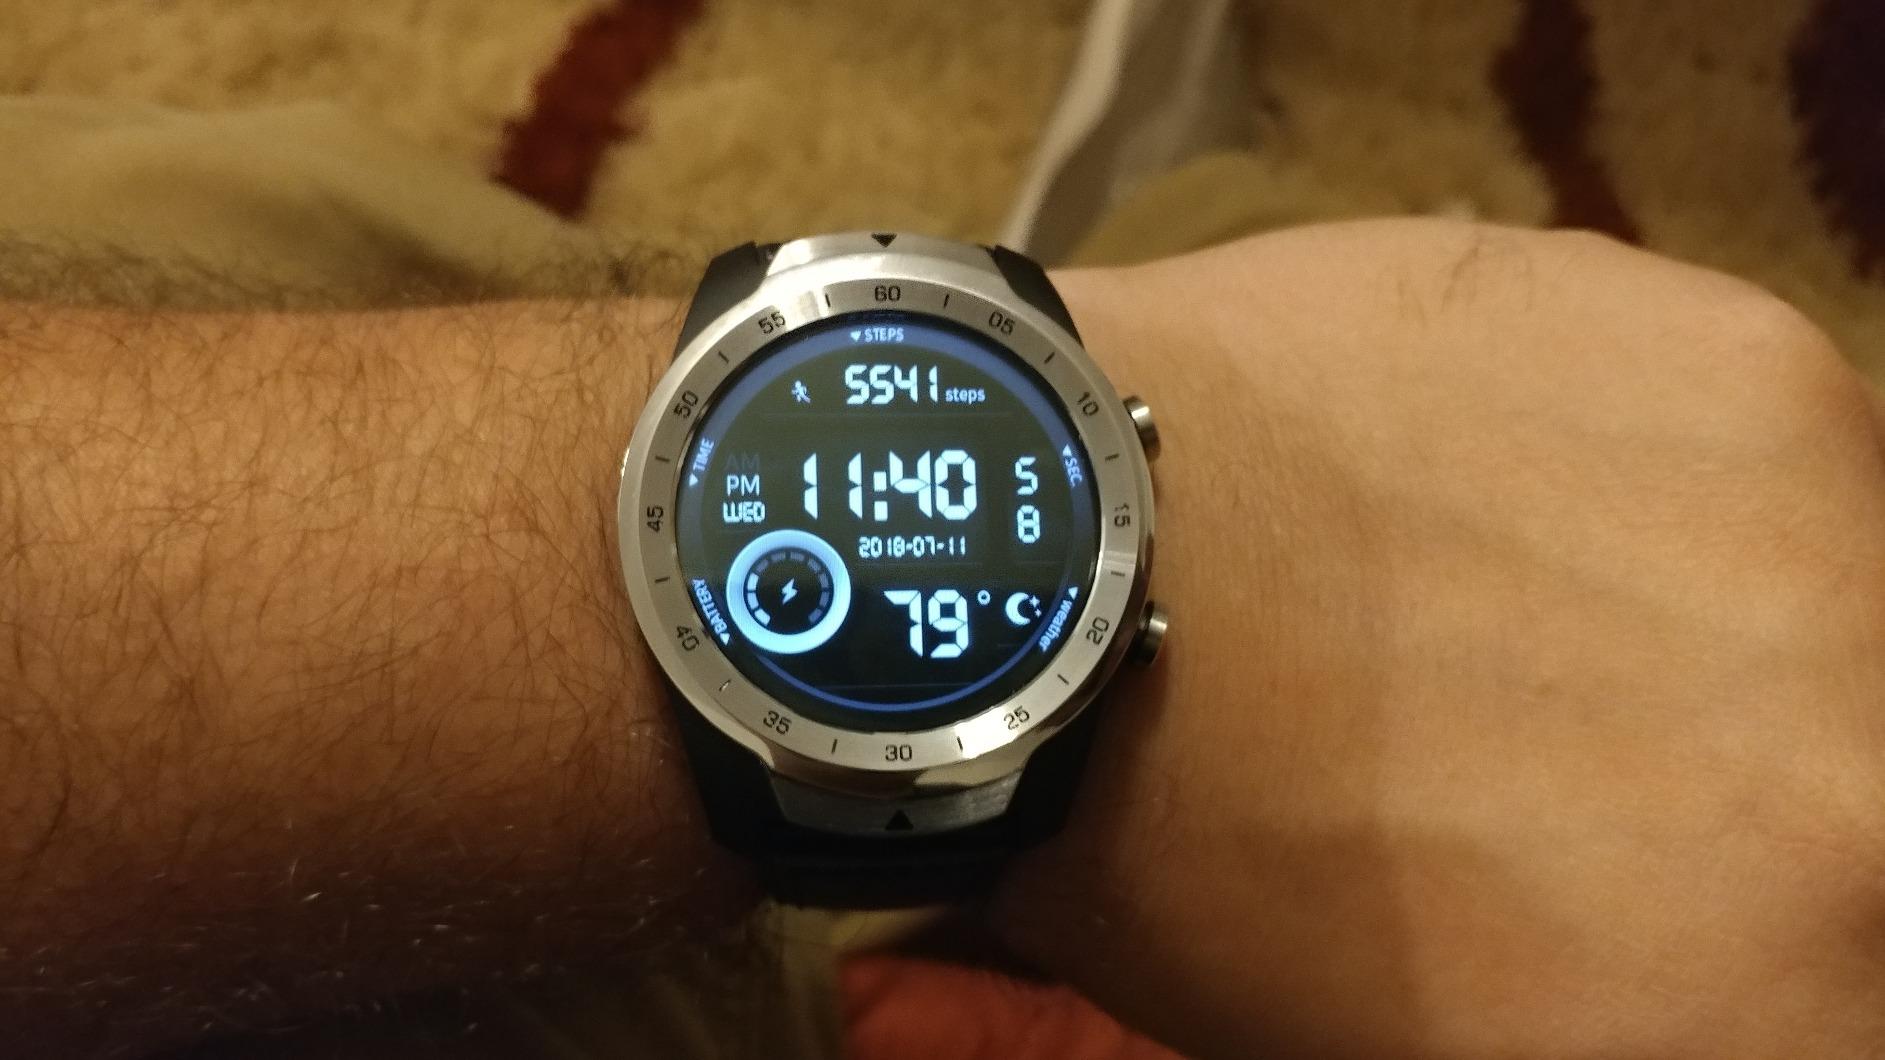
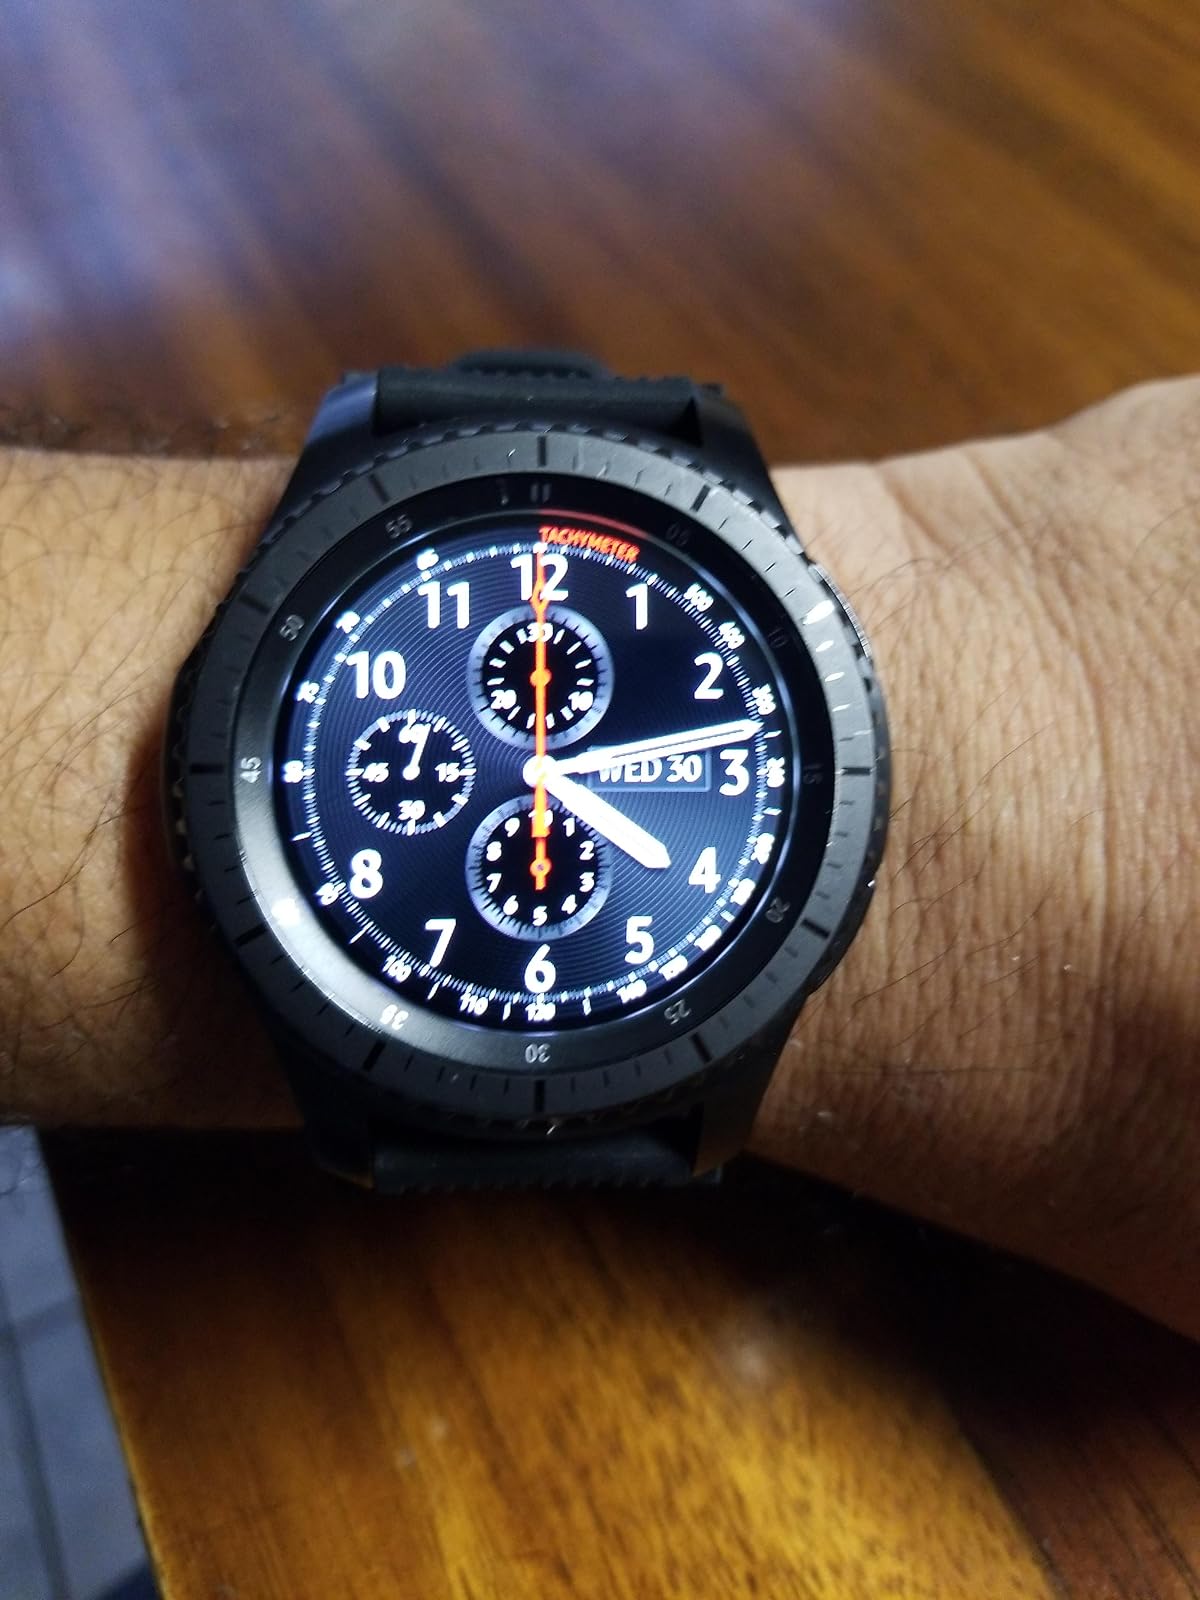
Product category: smartwatch
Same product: no